Gonzaga Bulldogs men's basketball

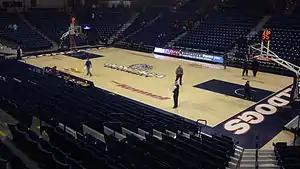
The McCarthey Athletic Center has been home to Gonzaga's basketball teams since 2004.

Basketball started at Gonzaga in February 1905 after a gymnasium was put in as an addition to the east end of the new college building that was being built. In 1955, the basketball team moved from the gymnasium, nicknamed "the cave", and began to play at the newly constructed Spokane Coliseum. On June 3, 1964, construction began for a new 3,800-seat athletic facility called the John F. Kennedy Memorial Pavilion. To raise money for the $1.1 million project, Gonzaga's student body had each student pay $10 per semester until $500,000 was raised. The university matched that amount, while the remaining $100,000 came from contributions. Gonzaga's first game in the pavilion took place on December 3, 1965, against Washington State, who beat the Bulldogs 106–78. In 1986, the facility was renamed the Charlotte Y. Martin Centre after an eponymous donor donated $4.5 million to finance a remodel of the arena that could hold up to 4,000 people.